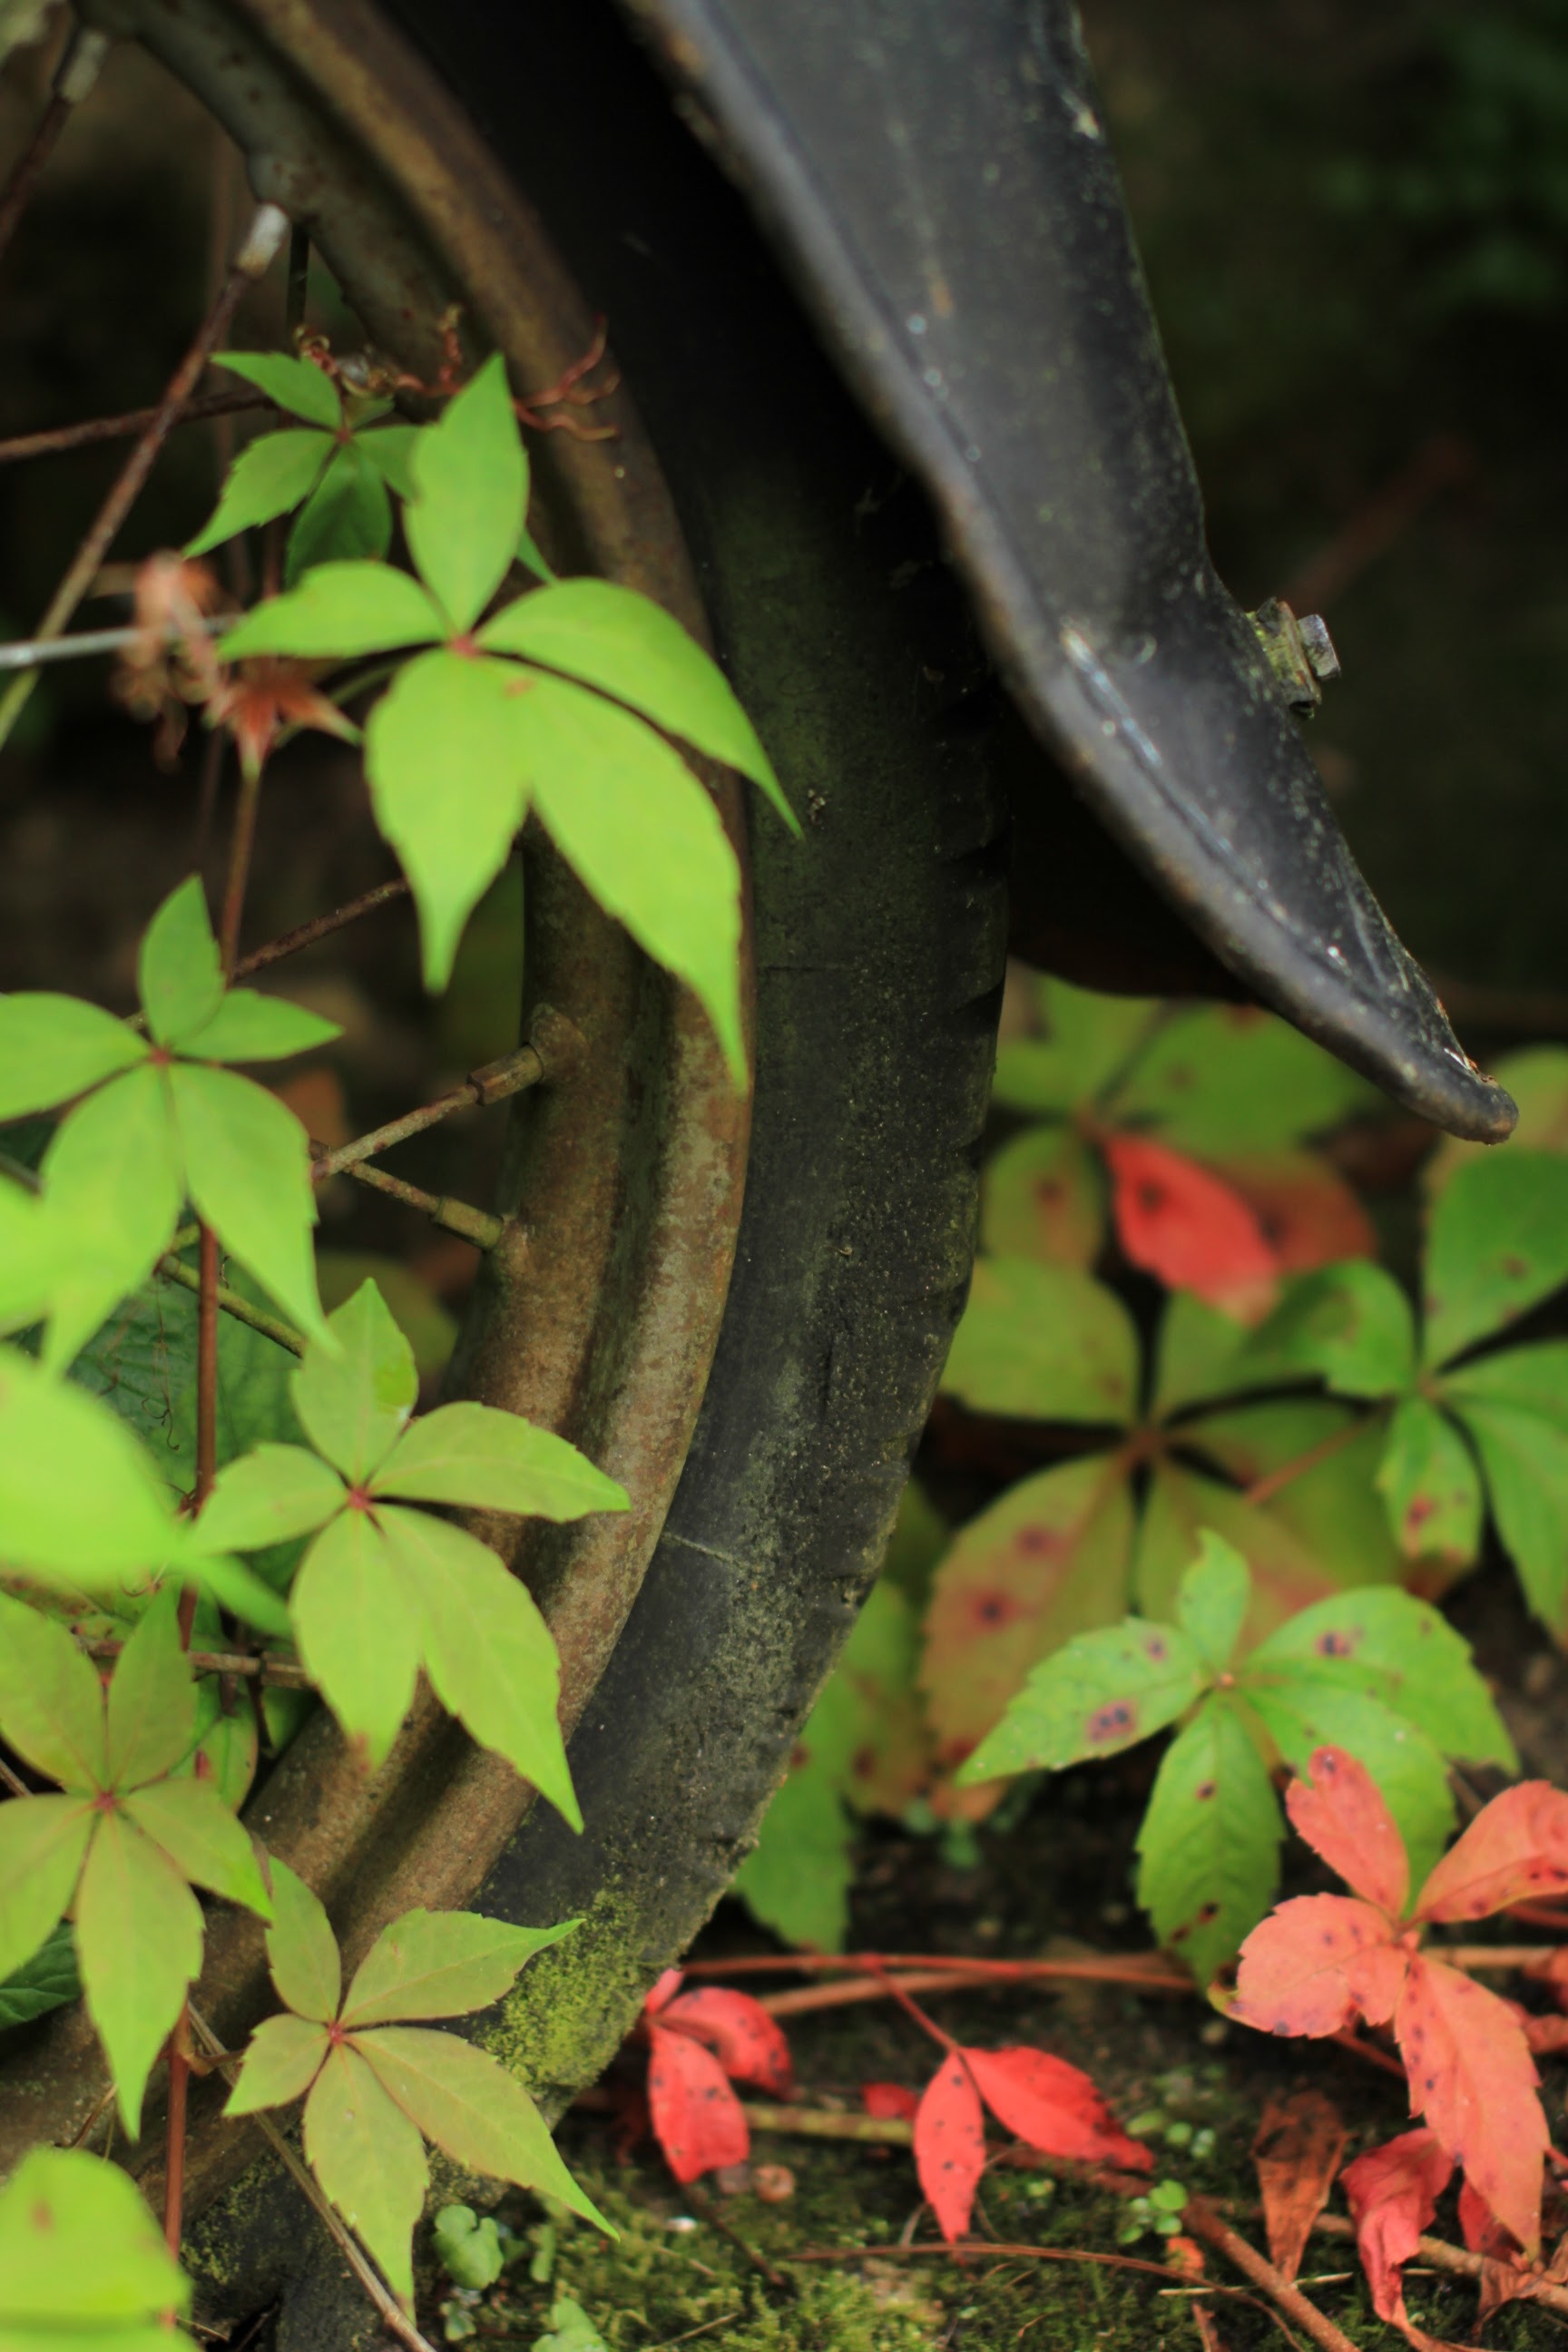
tree, branch, plant, leaf, flower, produce, autumn, botany, reptile, flora, fauna, shrub, flowering plant, land plant